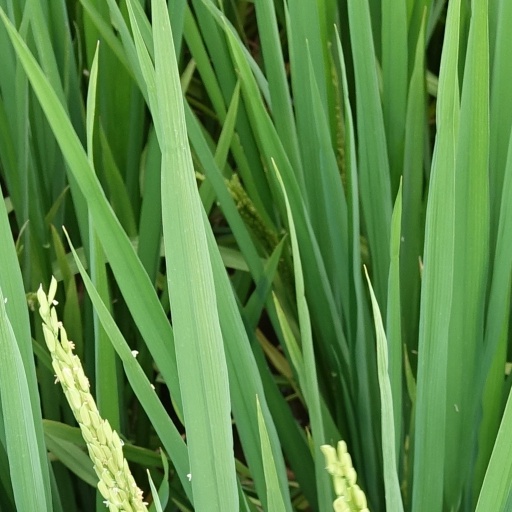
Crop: rice